Grandmaster (chess)

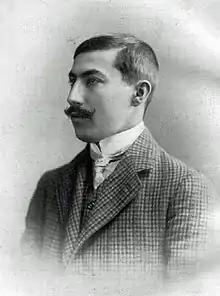
Akiba Rubinstein (1880–1961)

In 1950 FIDE created the titles of Grandmaster (GM), International Master (IM) and Woman Master (WM, later known as Woman International Master or WIM). The grandmaster title is sometimes called "International Grandmaster" (IGM), possibly to distinguish it from similar national titles, but the shortened form is far more common today.